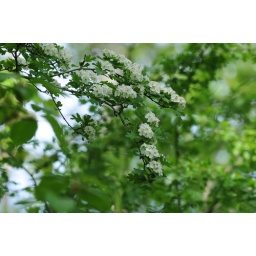
Little white flowers against leaves